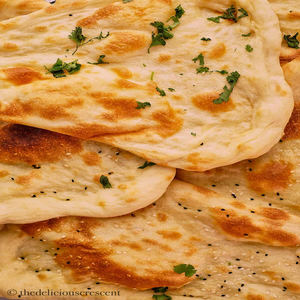
Dish: naan